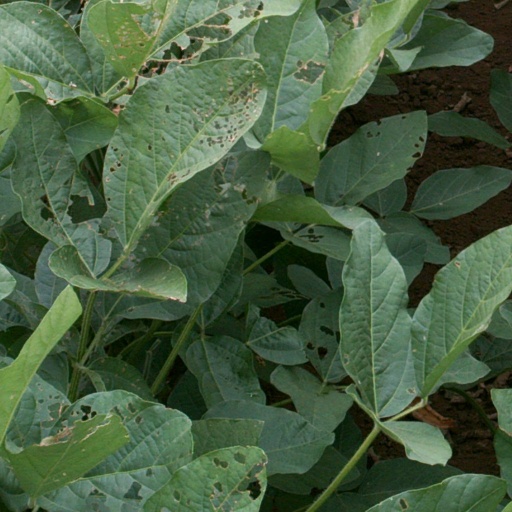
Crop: soybean